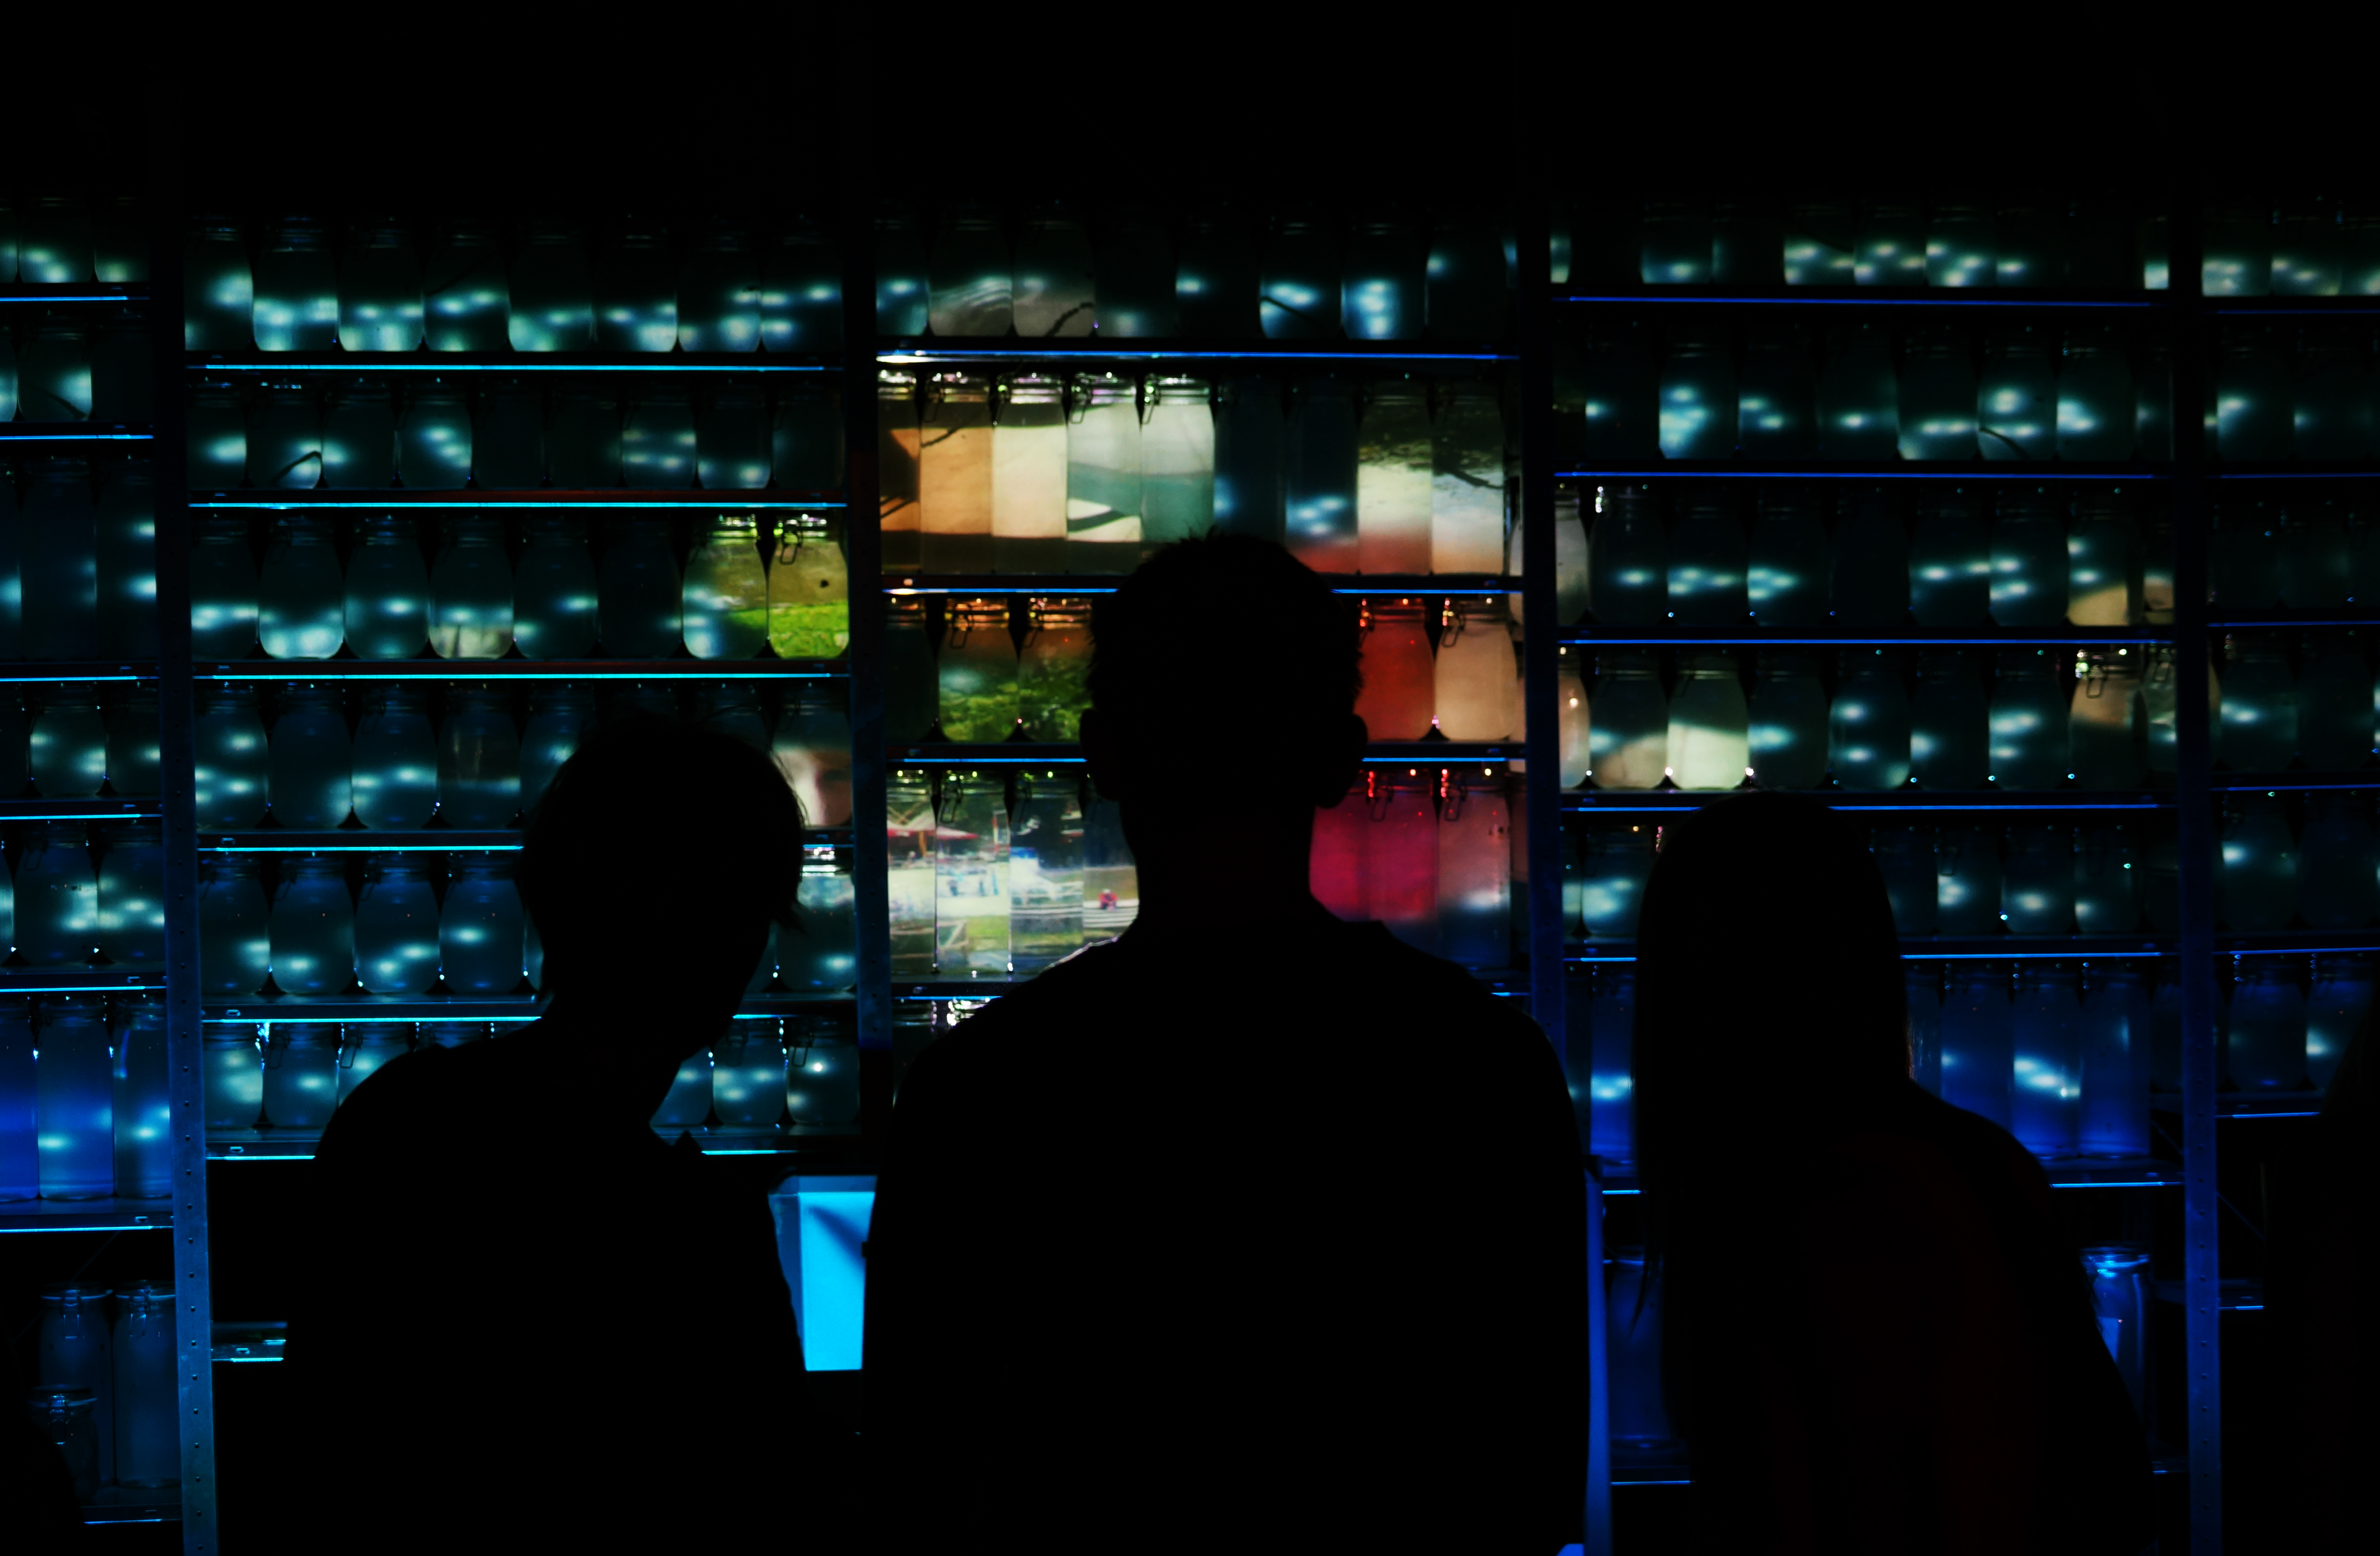
darkness, shadows, stage, dream, silhouettes, midnight, screenshot